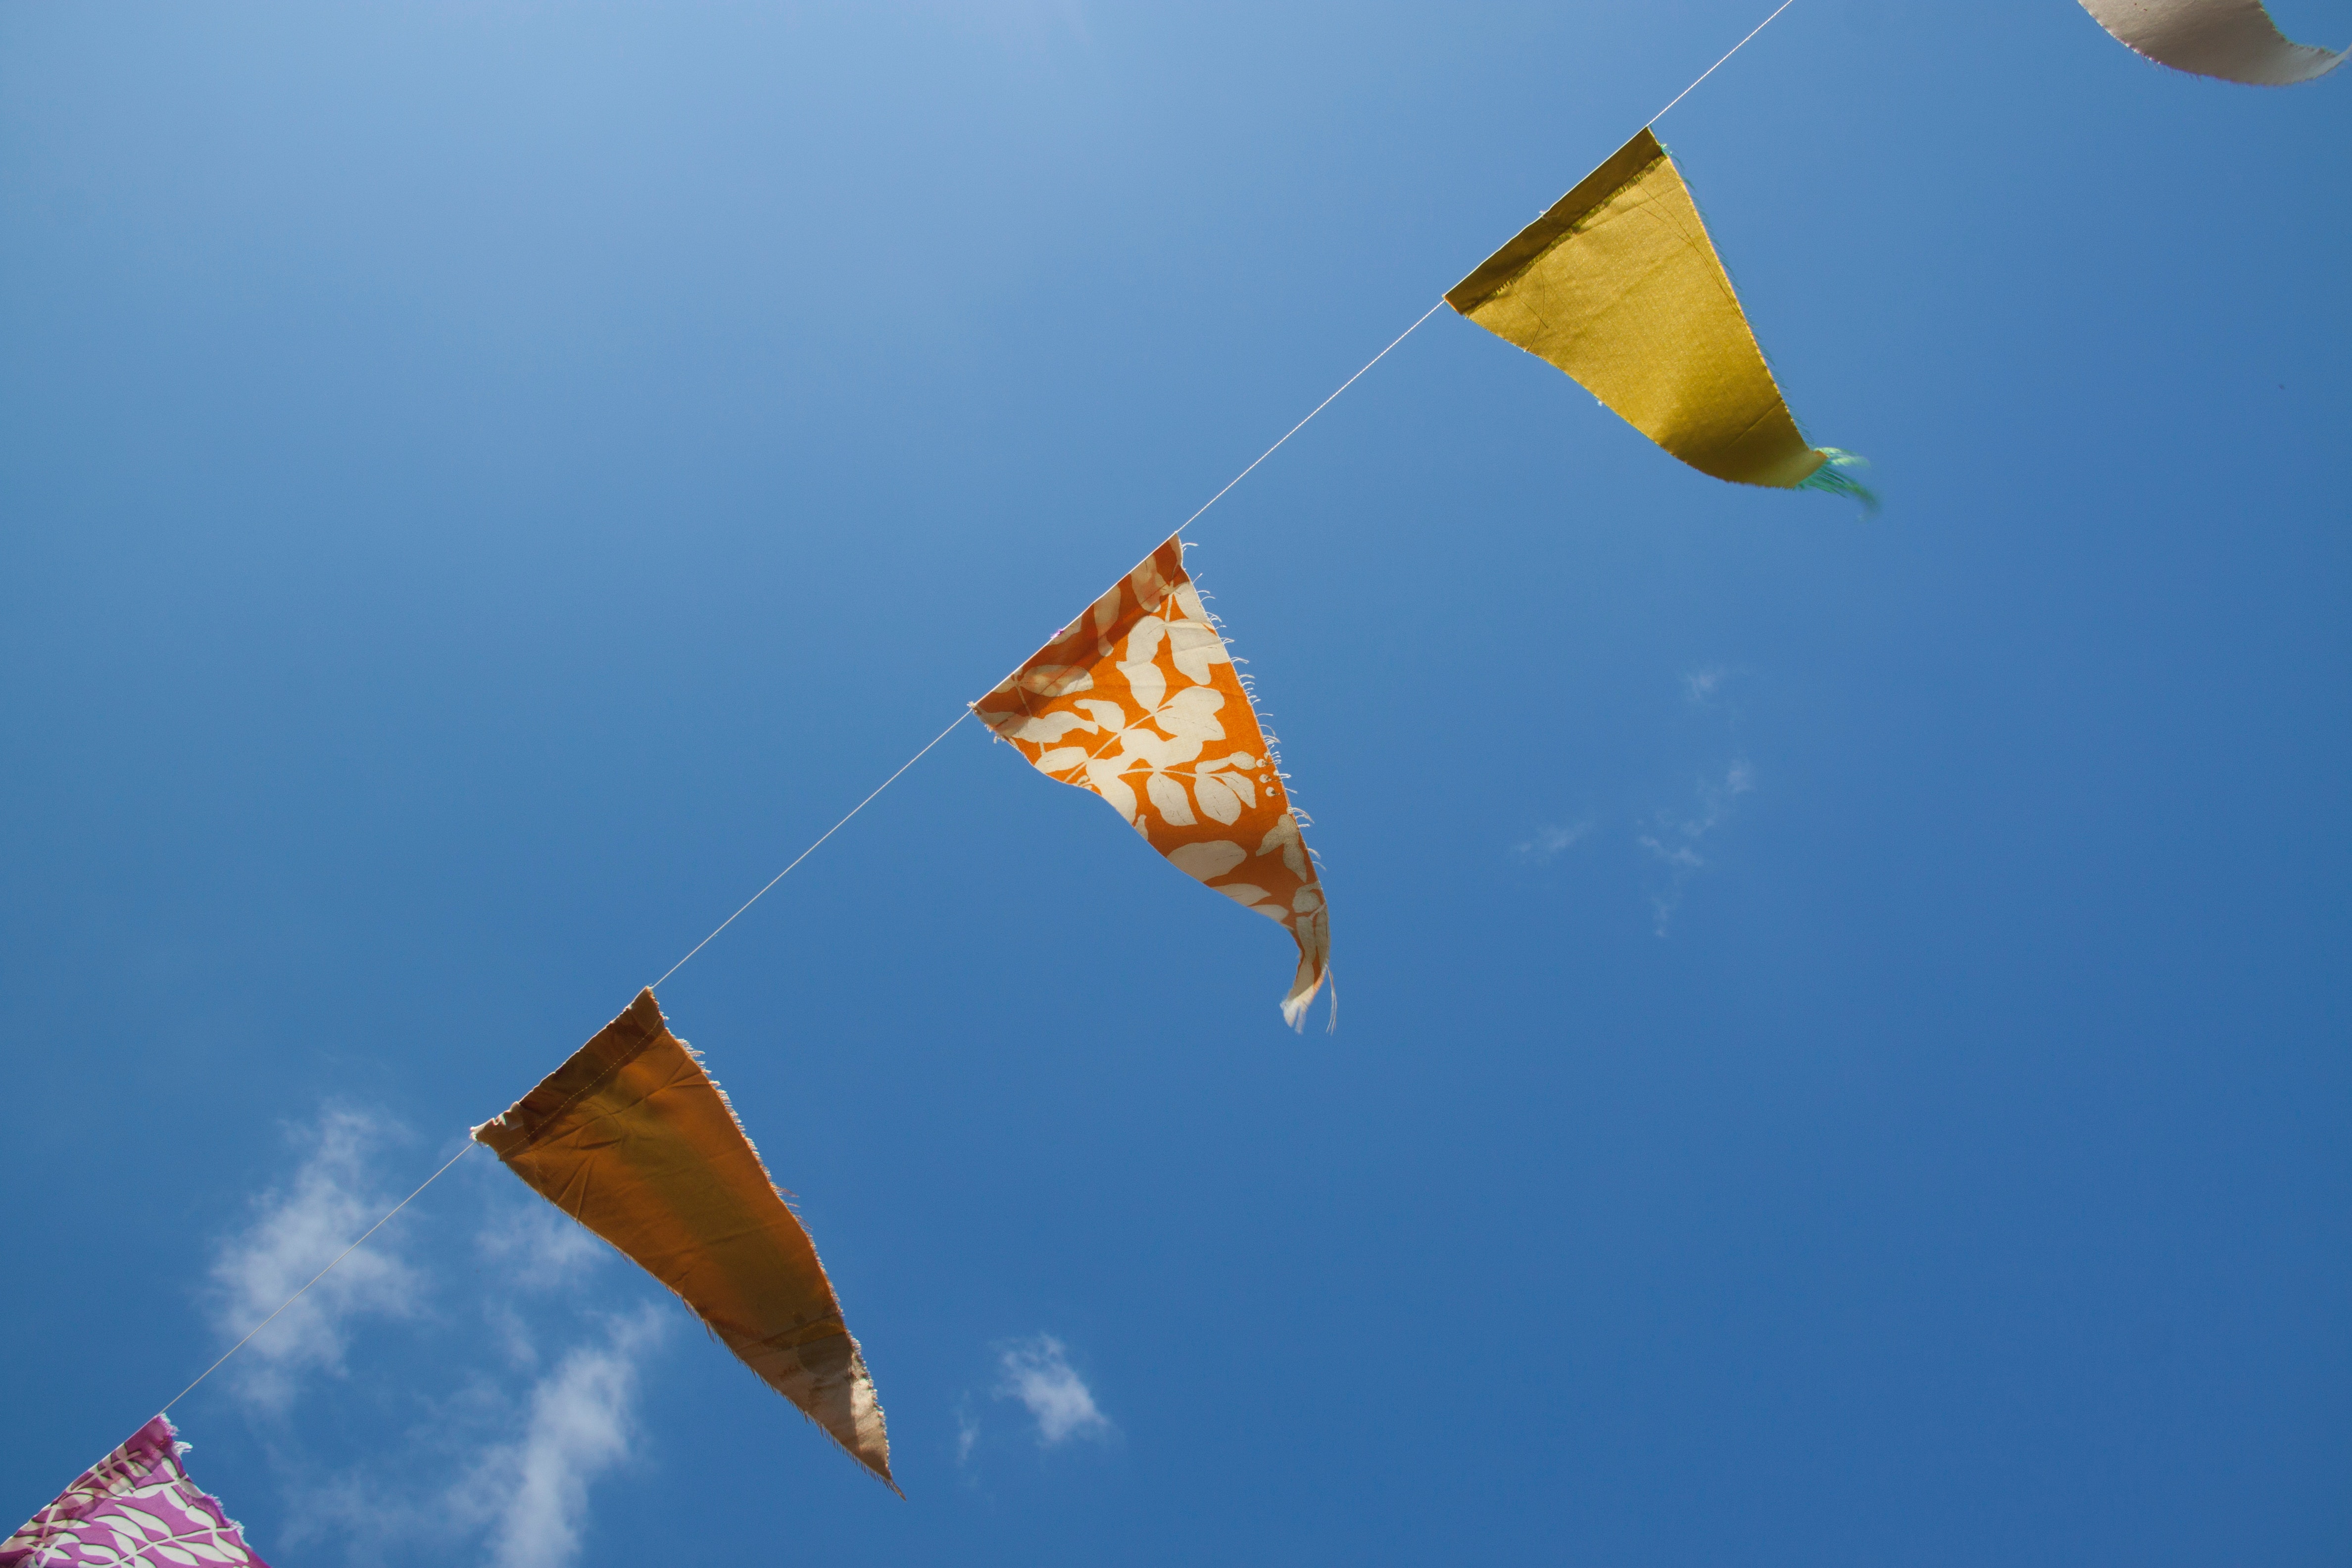
kite, sky, wind, flag, sport kite